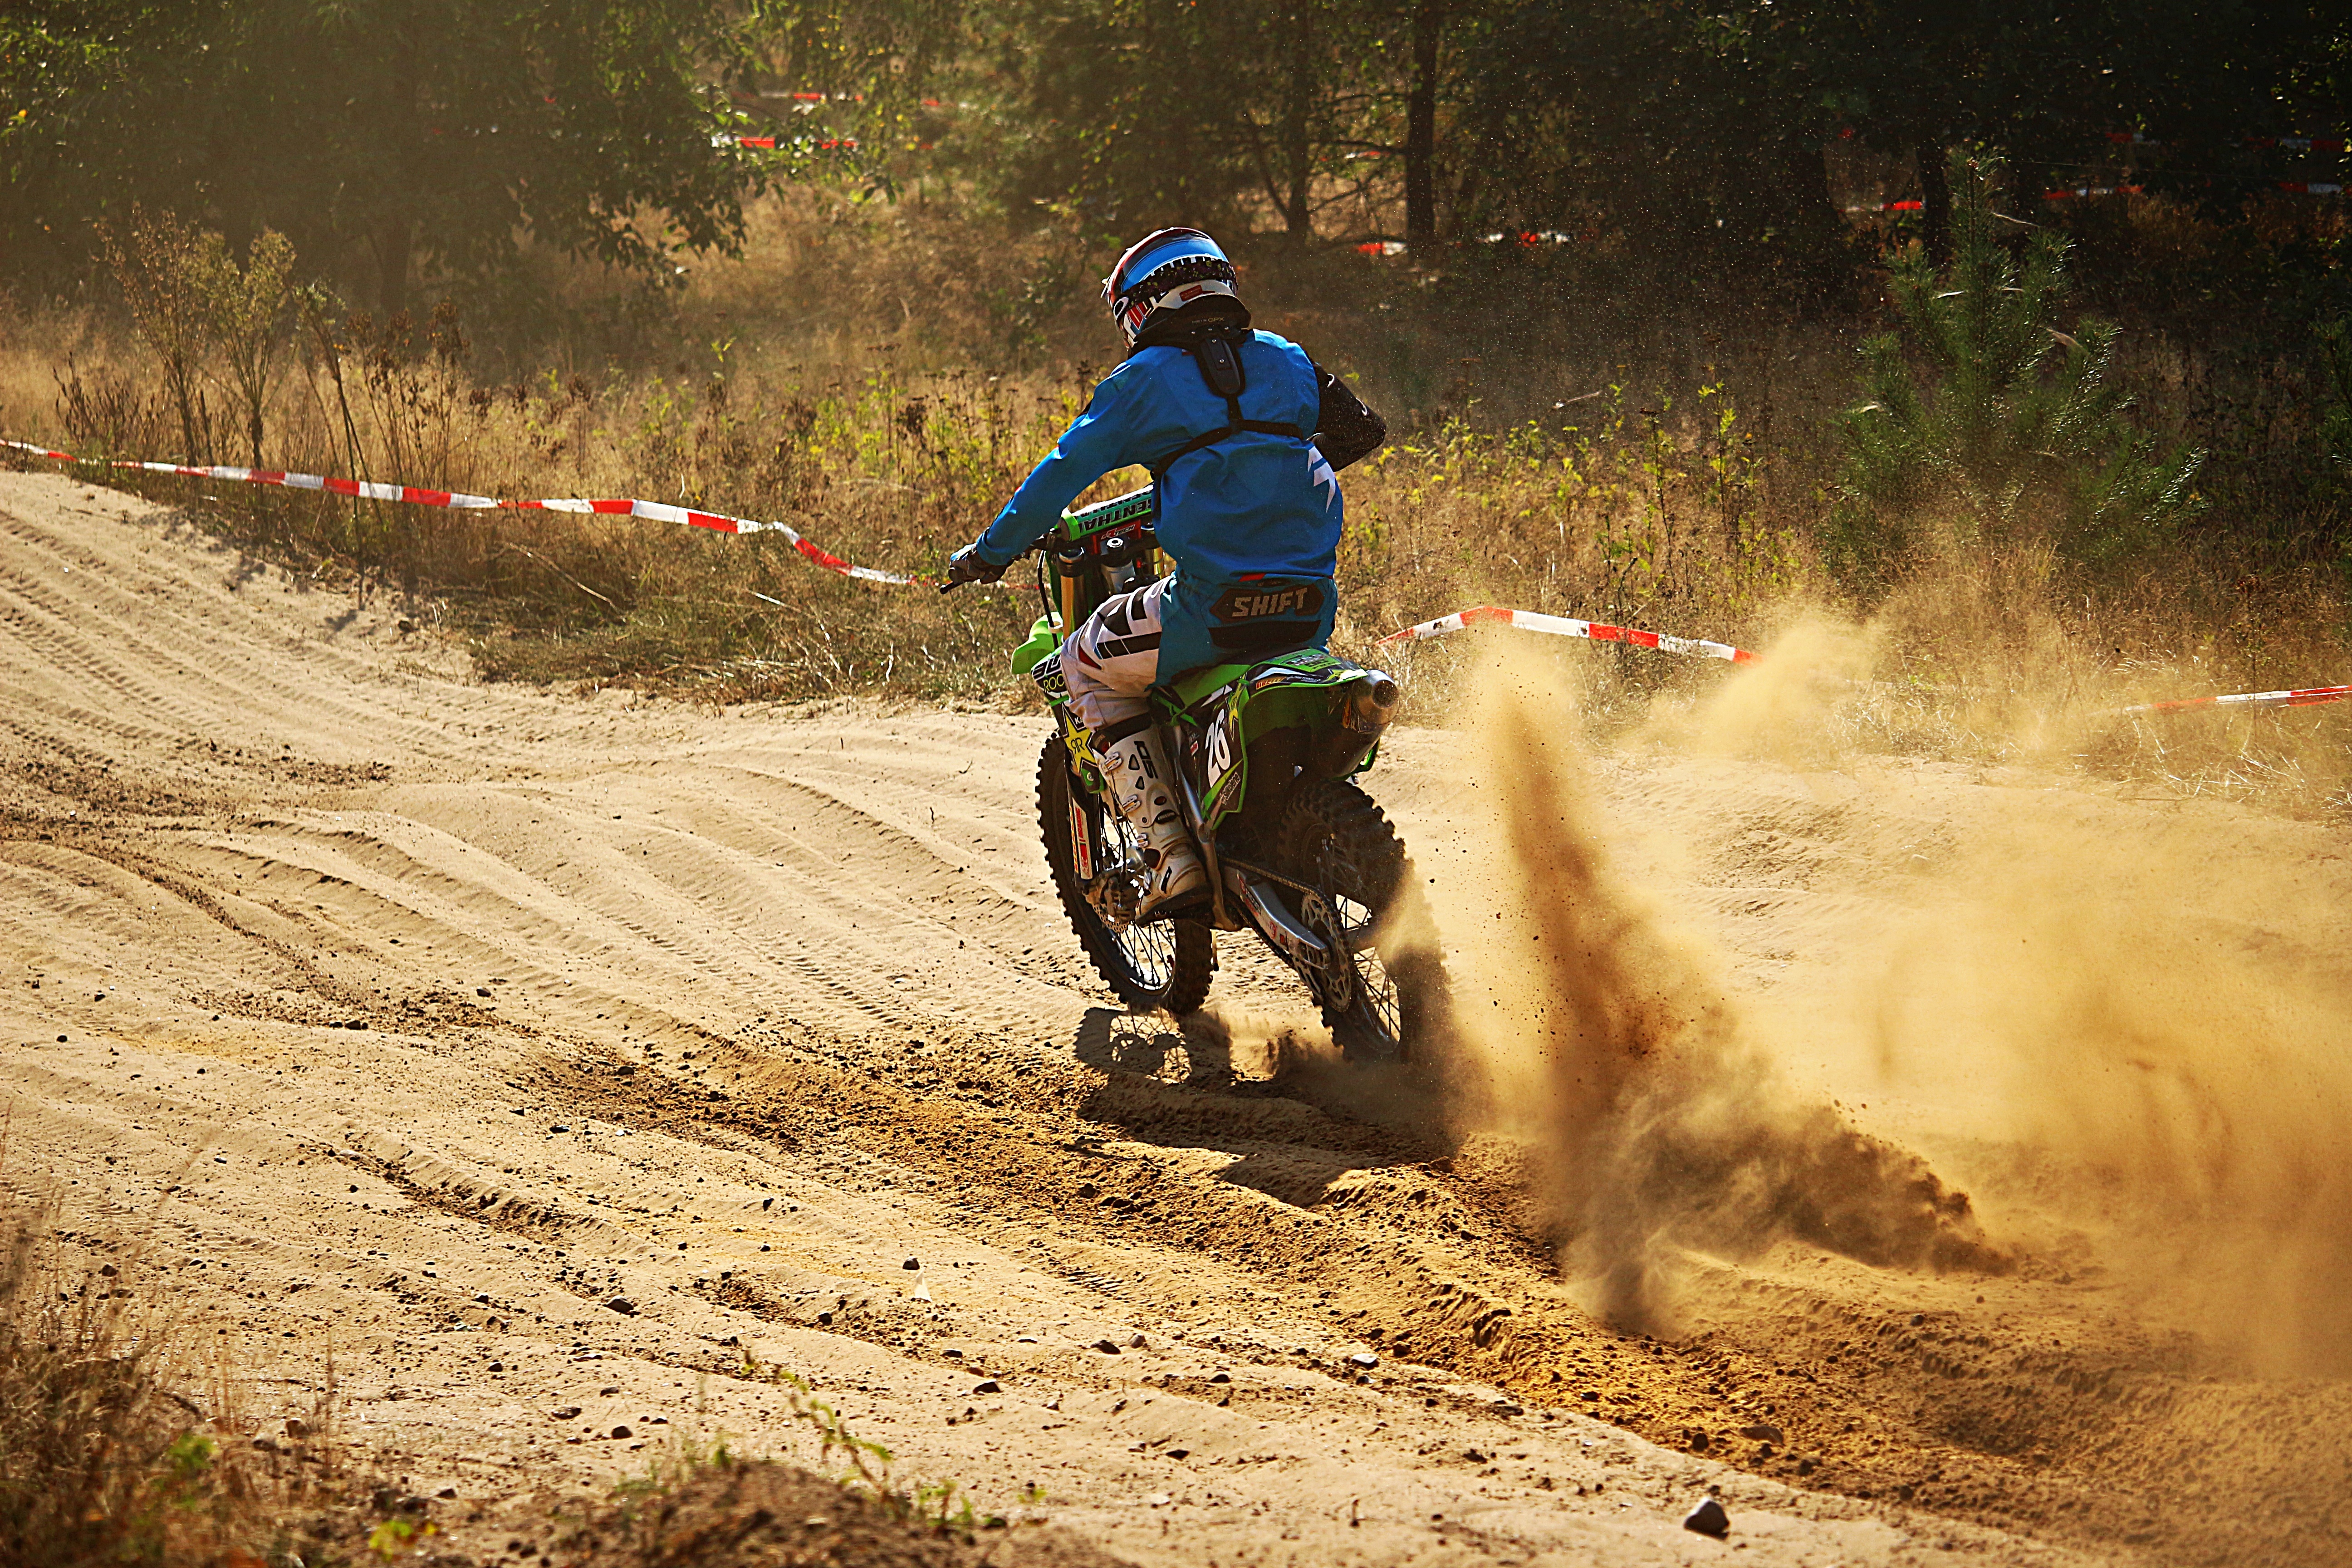
sand, bicycle, vehicle, motorcycle, motocross, soil, cross, extreme sport, mountain bike, race, sports, racing, motorsport, freeride, enduro, mountain biking, motocross ride, motorcycle sport, motor racing, motorcycle racing, cycle sport, downhill mountain biking, off roading